Rossgarten Gate

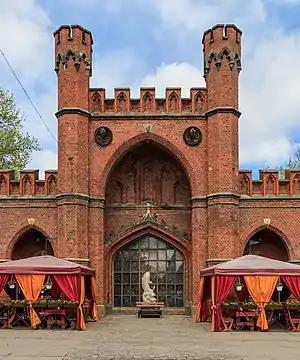
The Rossgarten Gate in 2017.

The Rossgarten Gate (tr.: "Rosgartenskie vorota") is one of seven surviving city gates of Kaliningrad, Russia, formerly the German city of Königsberg. It is located at the intersection of Chernyakhovskogo street and Alexander Nevsky street, near the Vasilevskiy square and the Kaliningrad Amber Museum.